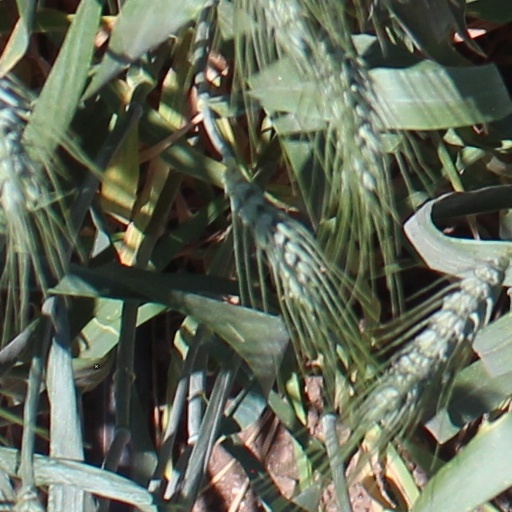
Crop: wheat